Bishopton, Renfrewshire

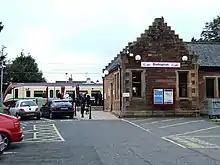
Bishopton railway station

Bishopton Primary School – a co-educational, non-denominational state school – was the only first primary school within the village.